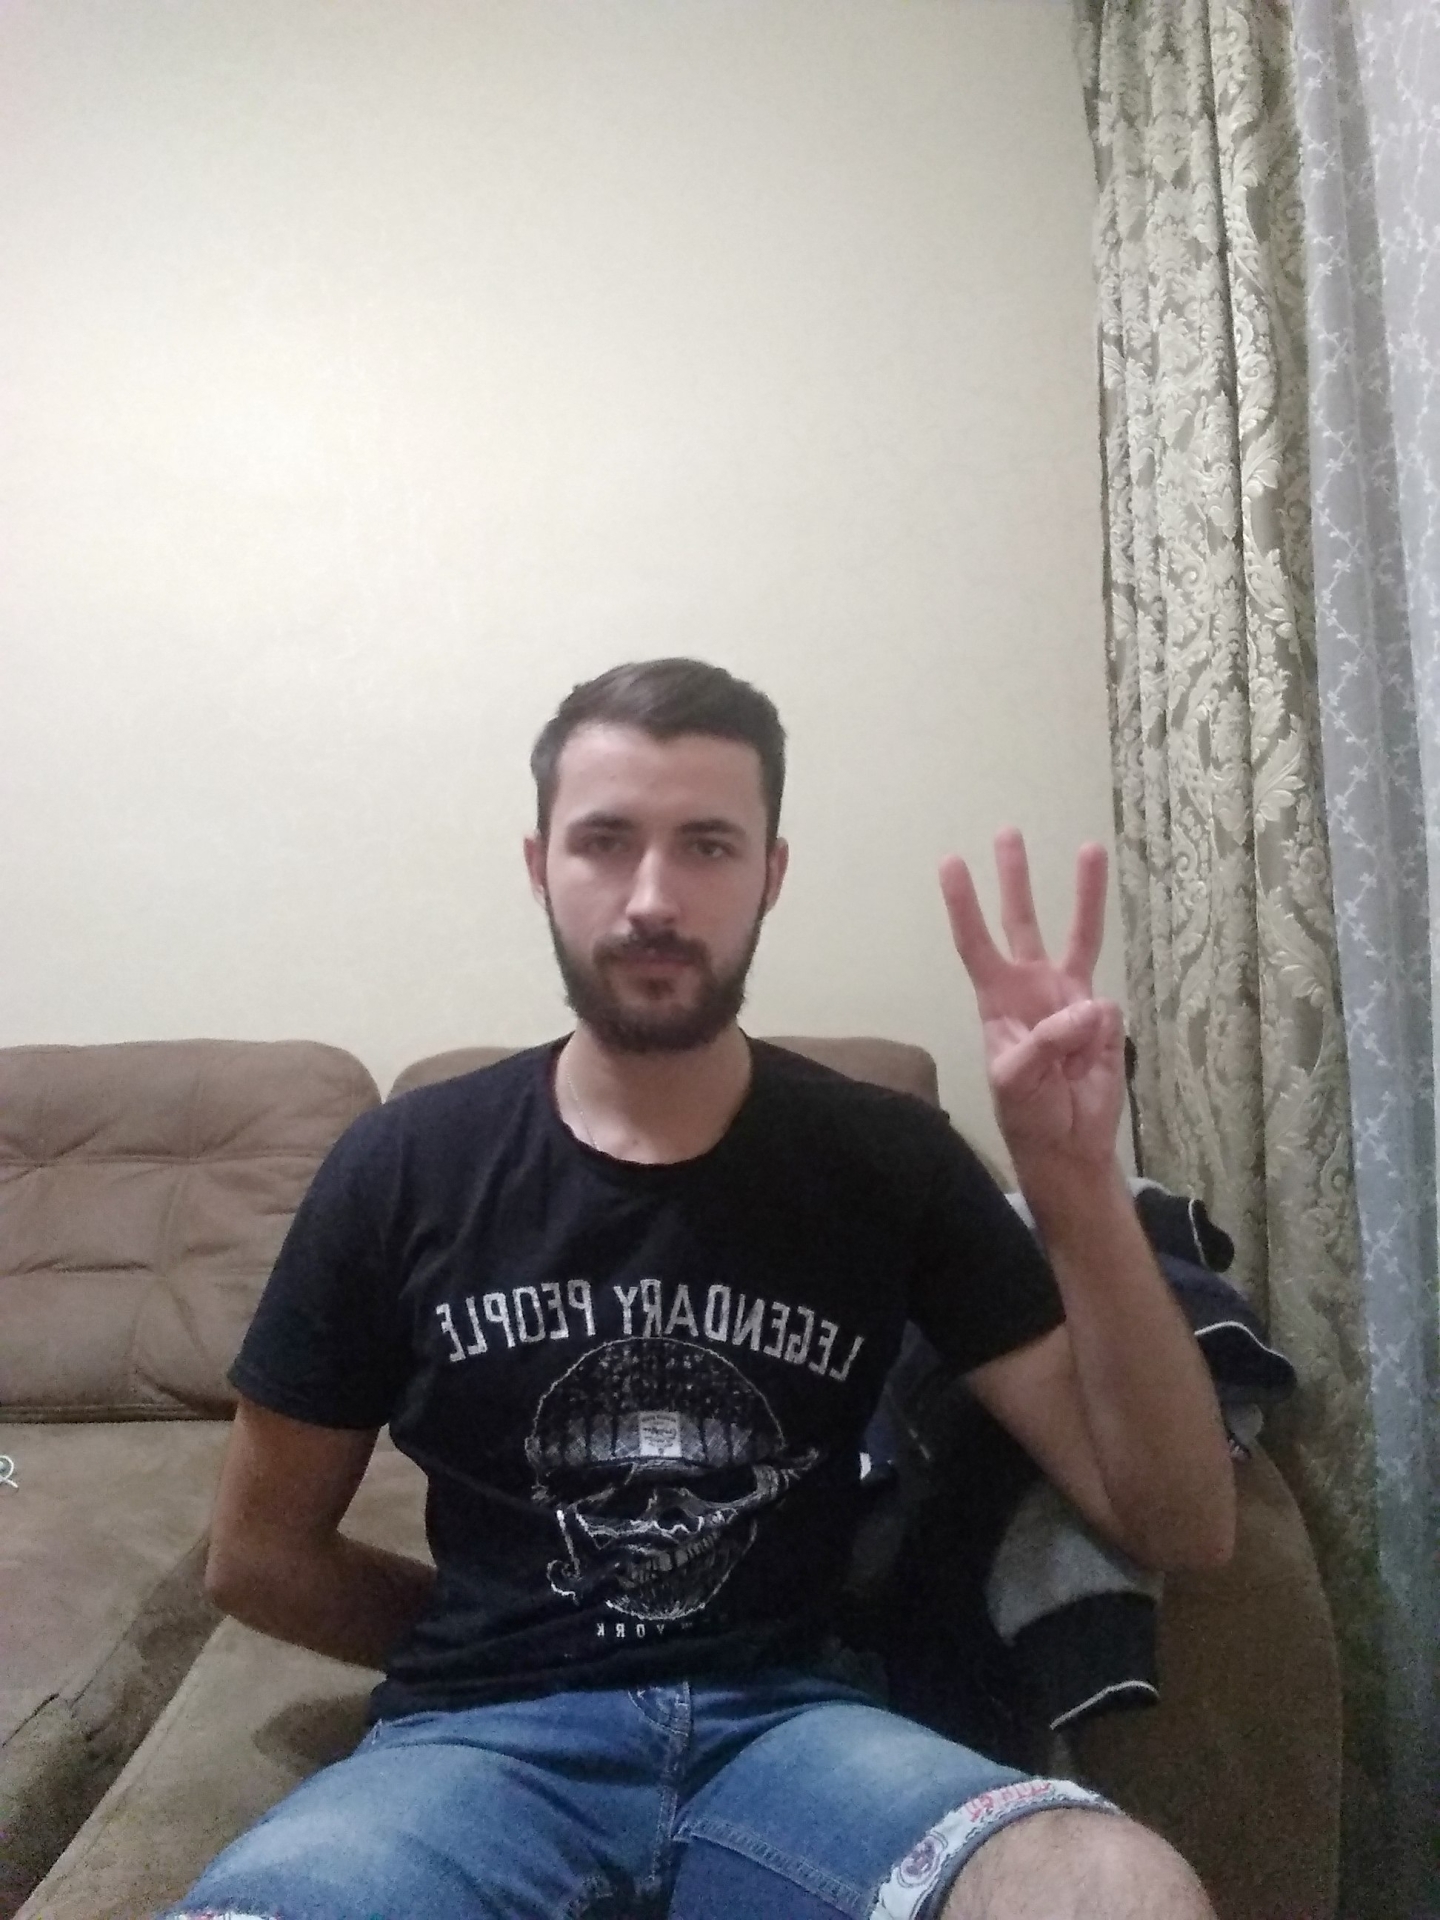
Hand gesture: three